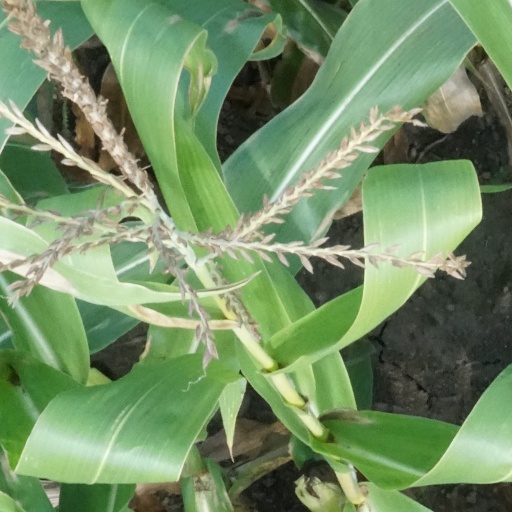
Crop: maize; corn